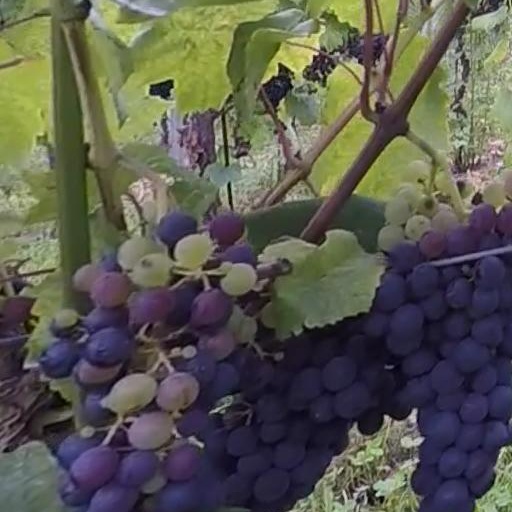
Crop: grape